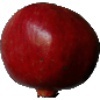
Label: Pomegranate 1